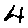
Label: 4